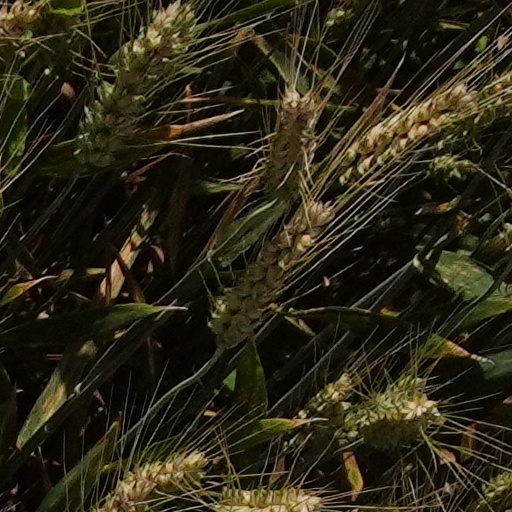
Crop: wheat